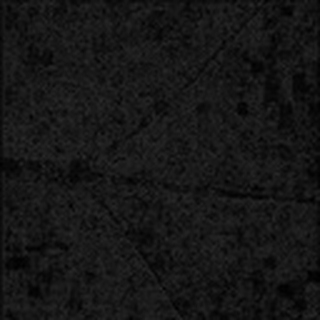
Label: cotton_aphids